Nelson Piquet

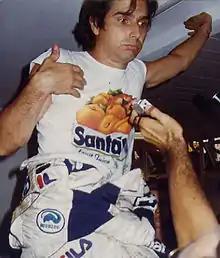
Piquet at Monza in 1983

Piquet won the opening race in Brazil in the arrow-shaped BT52 and followed this up with a retirement in the United States West Grand Prix. He scored a second place in France and took another second at Monaco also taking the fastest lap. He was 14 points behind Alain Prost with three races left in the season but took back-to-back victories at Monza and Brands Hatch to close to within two points. At the season-ending South African Grand Prix, Prost retired on lap 35 and Piquet cruised to a third-place finish, winning his second world title. It also was the first time a turbocharged car won the championship, and was BMW's first and only championship in Formula 1.